Tughlaq dynasty

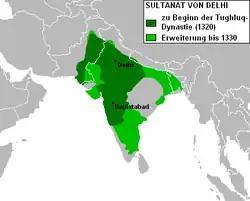
A map showing the expansion of Delhi Sultanate from 1320 (dark green) to 1330. The map also shows the location of the new temporary capital under Muhammad bin Tughlaq.

According to many historians such as Ibn Battuta, al-Safadi, Isami, and Vincent Smith, Ghiyasuddin was killed by his eldest son Jauna Khan in 1325. Jauna Khan ascended to power as Muhammad bin Tughlaq, and ruled for 26 years.